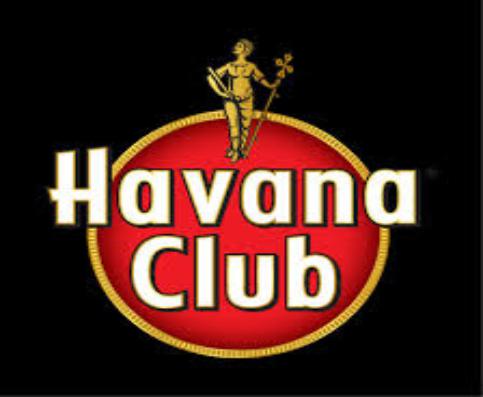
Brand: Havana Club
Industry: Necessities